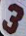
Number: 3